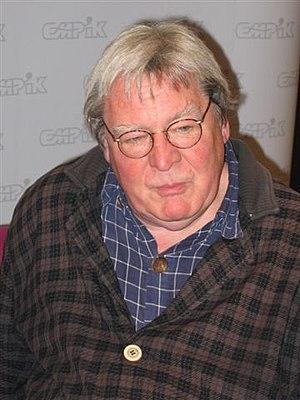
L'Usure du temps est un film américain réalisé par Alan Parker, sorti en 1982.